Christianization of Iberia

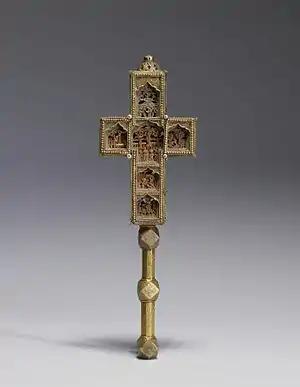
A benediction cross of Catholicos-Patriarch Domentius IV of Georgia showing scenes of the Triumphal Entry, Crucifixion and Ascension of Jesus, the Dormition of the Mother of God, the Raising of Lazarus, and Pentecost. In an inscription on the handle of the cross in the Georgian Mkhedruli script, the Catholicos-Patriarch asks for the "forgiveness of his sins" (kept at the Walters Art Museum in the United States).

The Christianization of Iberia refers to the spread of Christianity in the early 4th century as a result of the preaching of Saint Nino in the ancient Georgian kingdom of Kartli, known as Iberia in classical antiquity. The then-pagan king of Iberia Mirian III declared Christianity to be the kingdom's state religion. According to Roman historian Sozomen, this led the king's "large and warlike barbarian nation to confess Christ and renounce the religion of their fathers", as the polytheistic Georgians had long-established anthropomorphic idols, known as the "Gods of Kartli". The king would become the main sponsor, architect, initiator and an organizing power of all building processes.